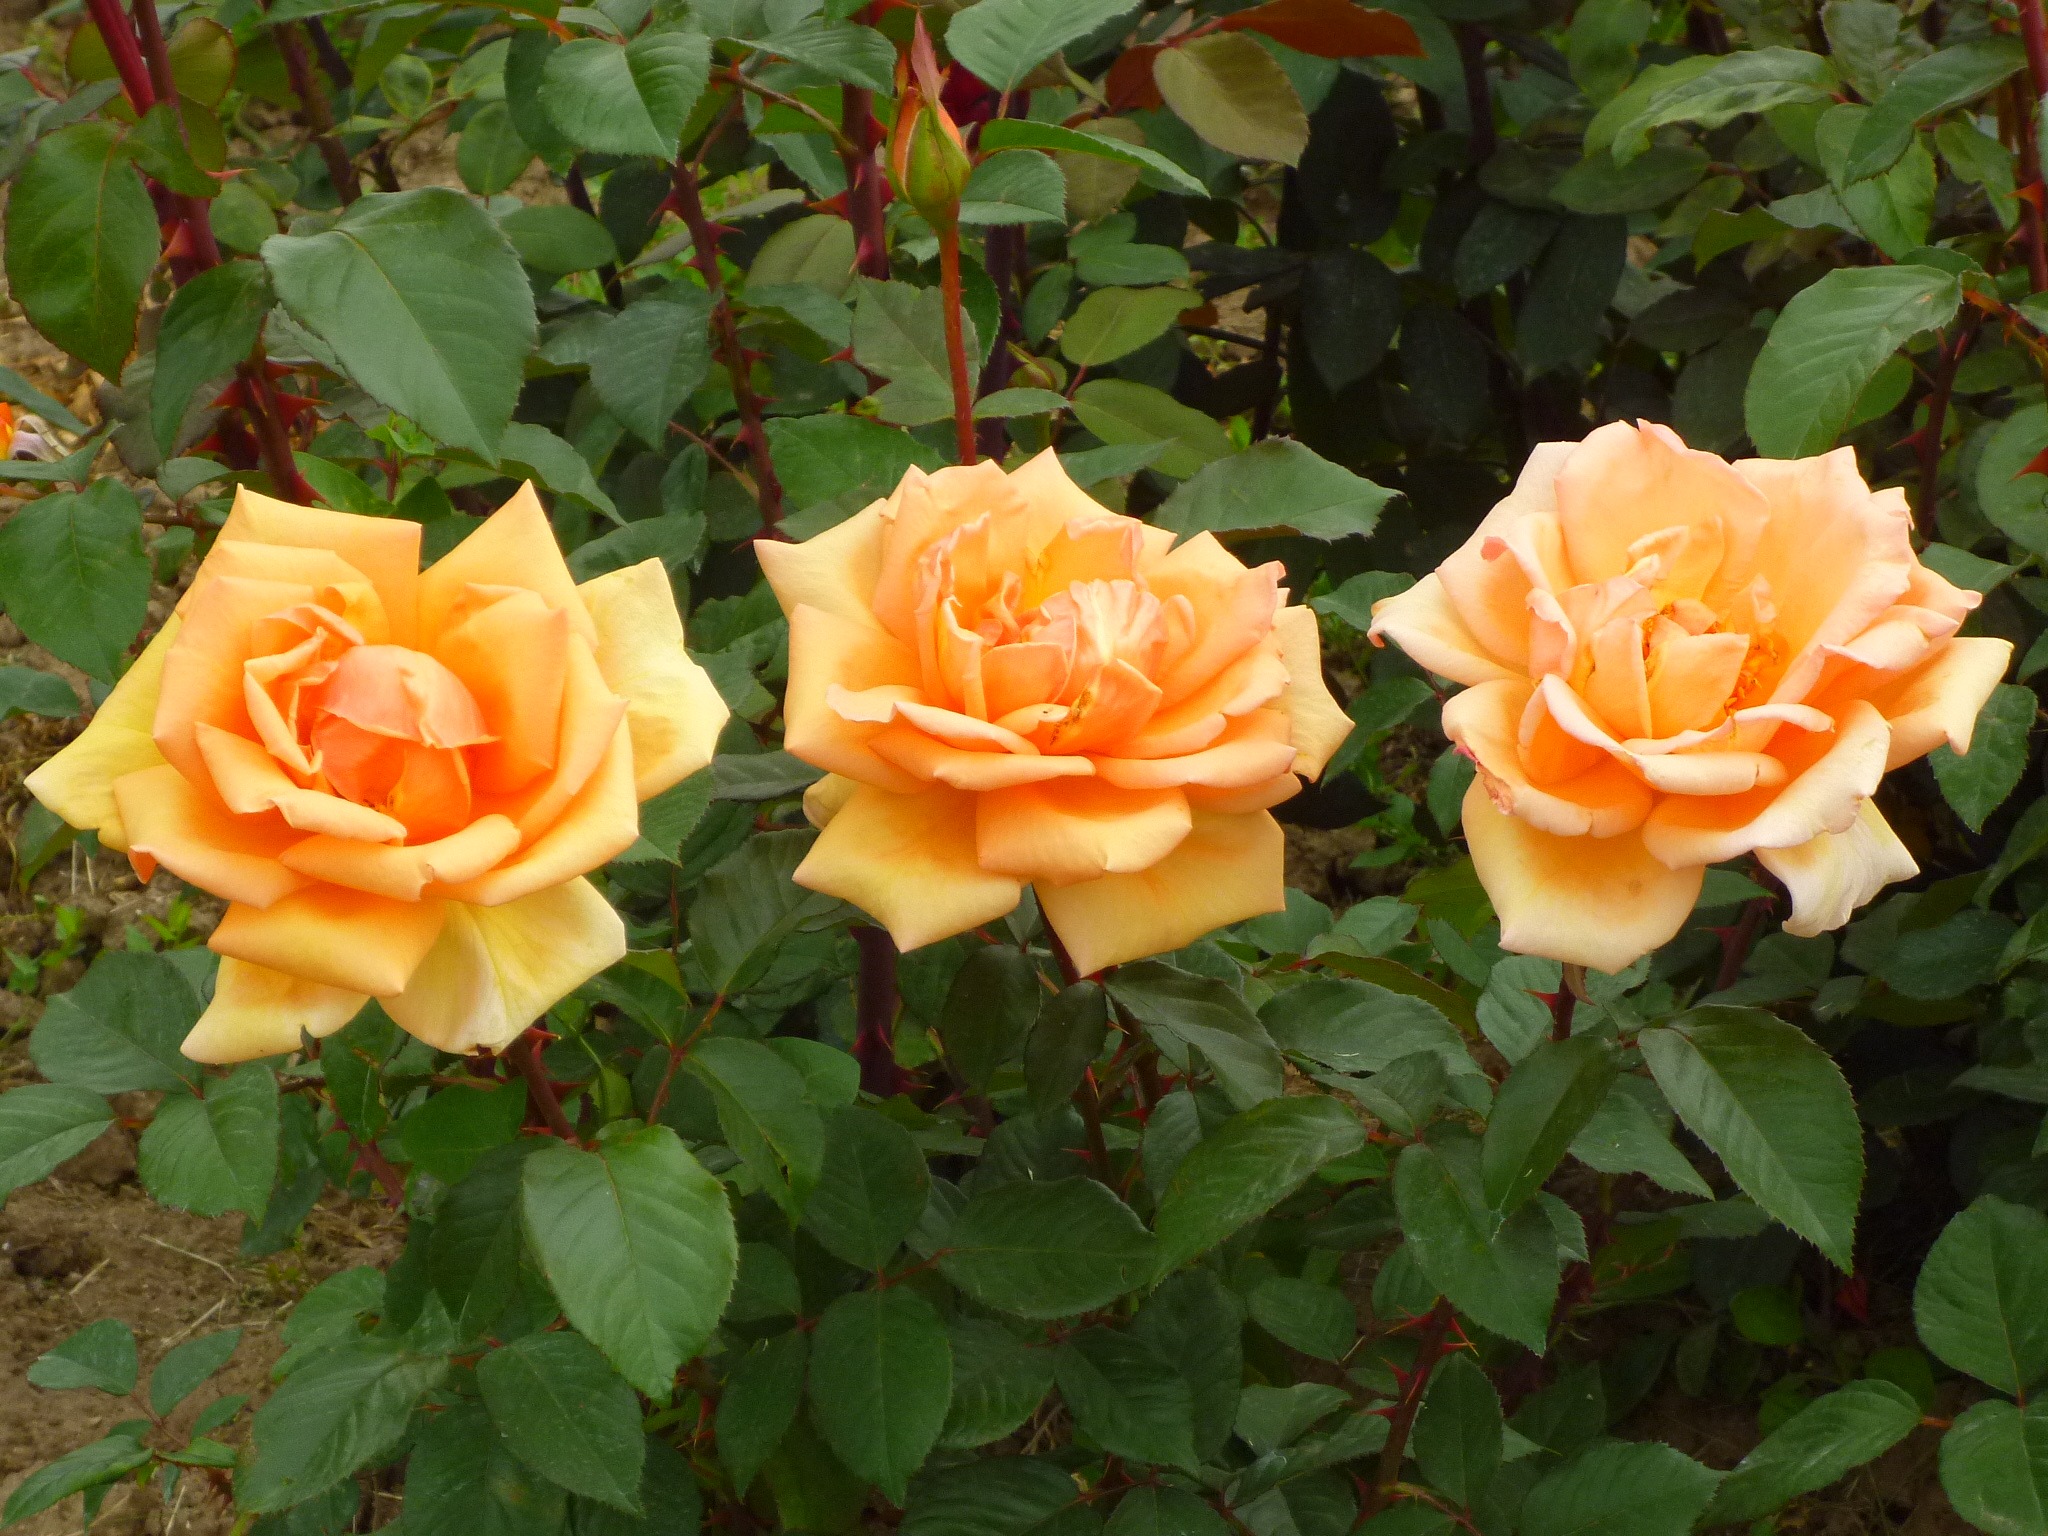
nature, plant, flower, petal, bloom, rose, orange, flora, shrub, floribunda, flowering plant, garden roses, rose family, summer flower, land plant, rosa centifolia, rose order, austrian briar